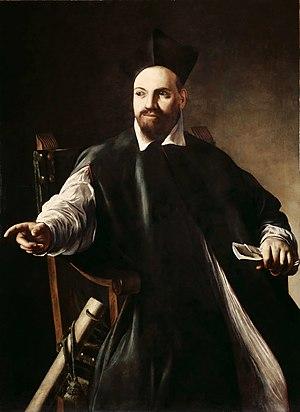
Le Sacrifice d'Isaac est un tableau de Caravage conservé à la galerie des Offices de Florence. Il représente un épisode biblique tiré de la Genèse, au cours duquel le patriarche Abraham s'apprête à sacrifier son propre fils Isaac afin d'obéir à l'injonction de Dieu ; mais un ange arrête son geste juste à temps. La scène est représentée à l'extérieur ; il s'agit de l'un des rares paysages peints par Caravage, et c'est d'ailleurs le dernier qu'il représente alors qu'il s'apprête à orienter son style vers des traitements plus sombres et intimistes. Bien que le thème soit déjà bien connu, certains aspects de son traitement pictural offrent une perspective inédite : en particulier, les attitudes du patriarche et de son fils sont tout à fait inhabituelles par rapport à l'iconographie religieuse de l'époque.